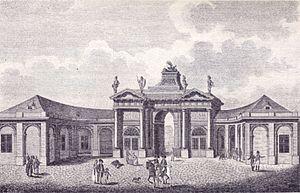
Rosenthaler Platz est une intersection à Berlin-Mitte dans l'arrondissement de Mitte, traversé d'est en ouest par la Torstraße et vers lequel converge Brunnenstraße, Rosenthaler Straße et Weinbergsweg. Il ne s'agit pas d'une place au sens strict du terme, mais d'un carrefour connu dans la ville autour duquel se déroule un nombre important d'activités culturelles, commerciales et nocturnes.
Carl Philipp Christian von Gontard fut un architecte allemand d'origine huguenote à la troisième génération. Il exerça et œuvra essentiellement à Potsdam, Berlin et Bayreuth. Élève de Jacques-François Blondel, il a laissé à la postérité une œuvre personnelle qui se situe d'un point de vue architectural à mi-chemin entre le rococo combiné au palladianisme de Georg Wenzeslaus von Knobelsdorff et le classicisme de David et Frédéric Gilly, eux-mêmes réfugiés huguenots. Carl von Gontard fait partie des quatre architectes honorés et liés à la tradition urbanistique la ville de Potsdam aux côtés de von Knobelsdorff, Karl Friedrich Schinkel et le natif de Potsdam Reinhold Persius. Ces quatre personnages ont leur médaillon sur l'obélisque du Alter Markt où se trouve l'hôtel de ville, l'église Saint-Nicolas et le château royal.